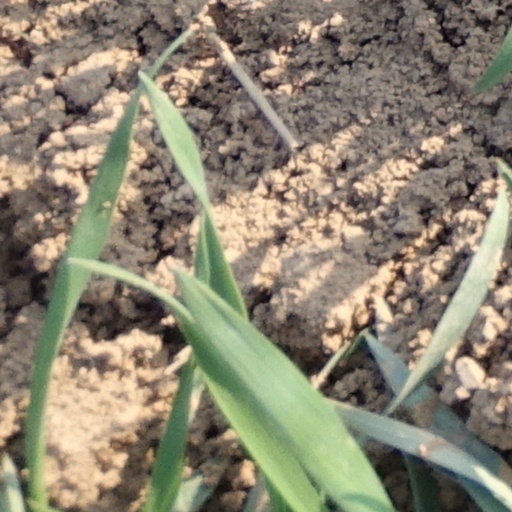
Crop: wheat